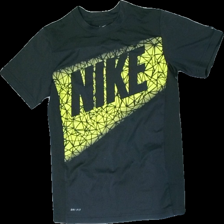
View: front
Type: T-shirt
Category: Men
Brand: Nike
Colors: Grey, Yellow
Material: 100%Polyester
Pattern: Logo print
Cut: C-collar, Tight
Size: M
Season: All
Trend: Sports
Price range: 50-100
Recommended usage: Reuse